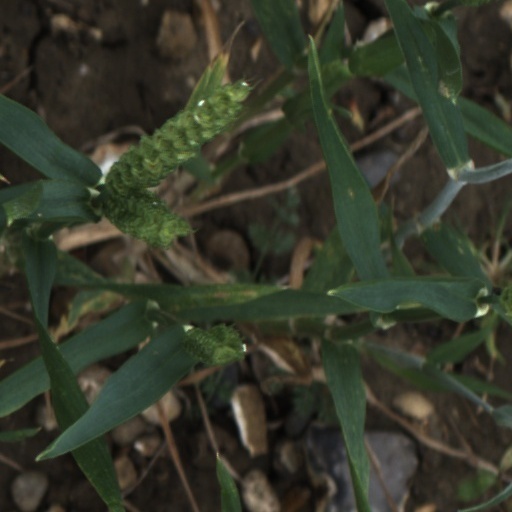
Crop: wheat